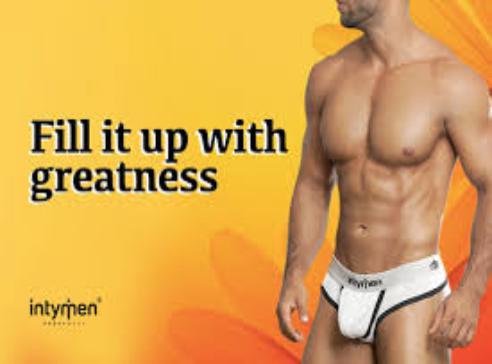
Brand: Intymen
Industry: Clothes